The Document Foundation

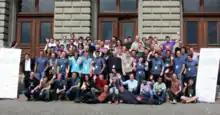
Audience of the LibreOffice Conference 2014 in Bern, including member of the board, the membership committee, the board of trustees and employees of the Document Foundation

The Document Foundation was announced on 28 September 2010 with the Foundation being governed by a "Steering Committee" during the phase of initial creation. The announcement received support from companies including Novell, Red Hat, Canonical and Google. In December 2010, The Document Foundation announced that the "BrOffice Centre of Excellence for Free Software", the organization behind BrOffice joined the Foundation.